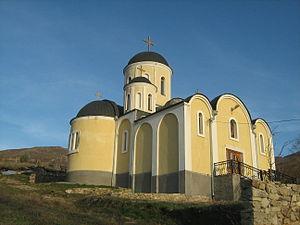
Lenichta est un village du sud de la Macédoine du Nord, situé dans la municipalité de Prilep. Le village ne comptait aucun habitant en 2002.